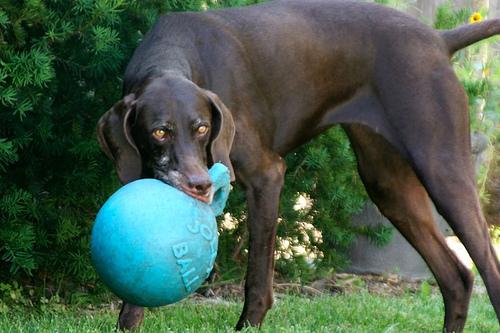
Breed: german shorthaired